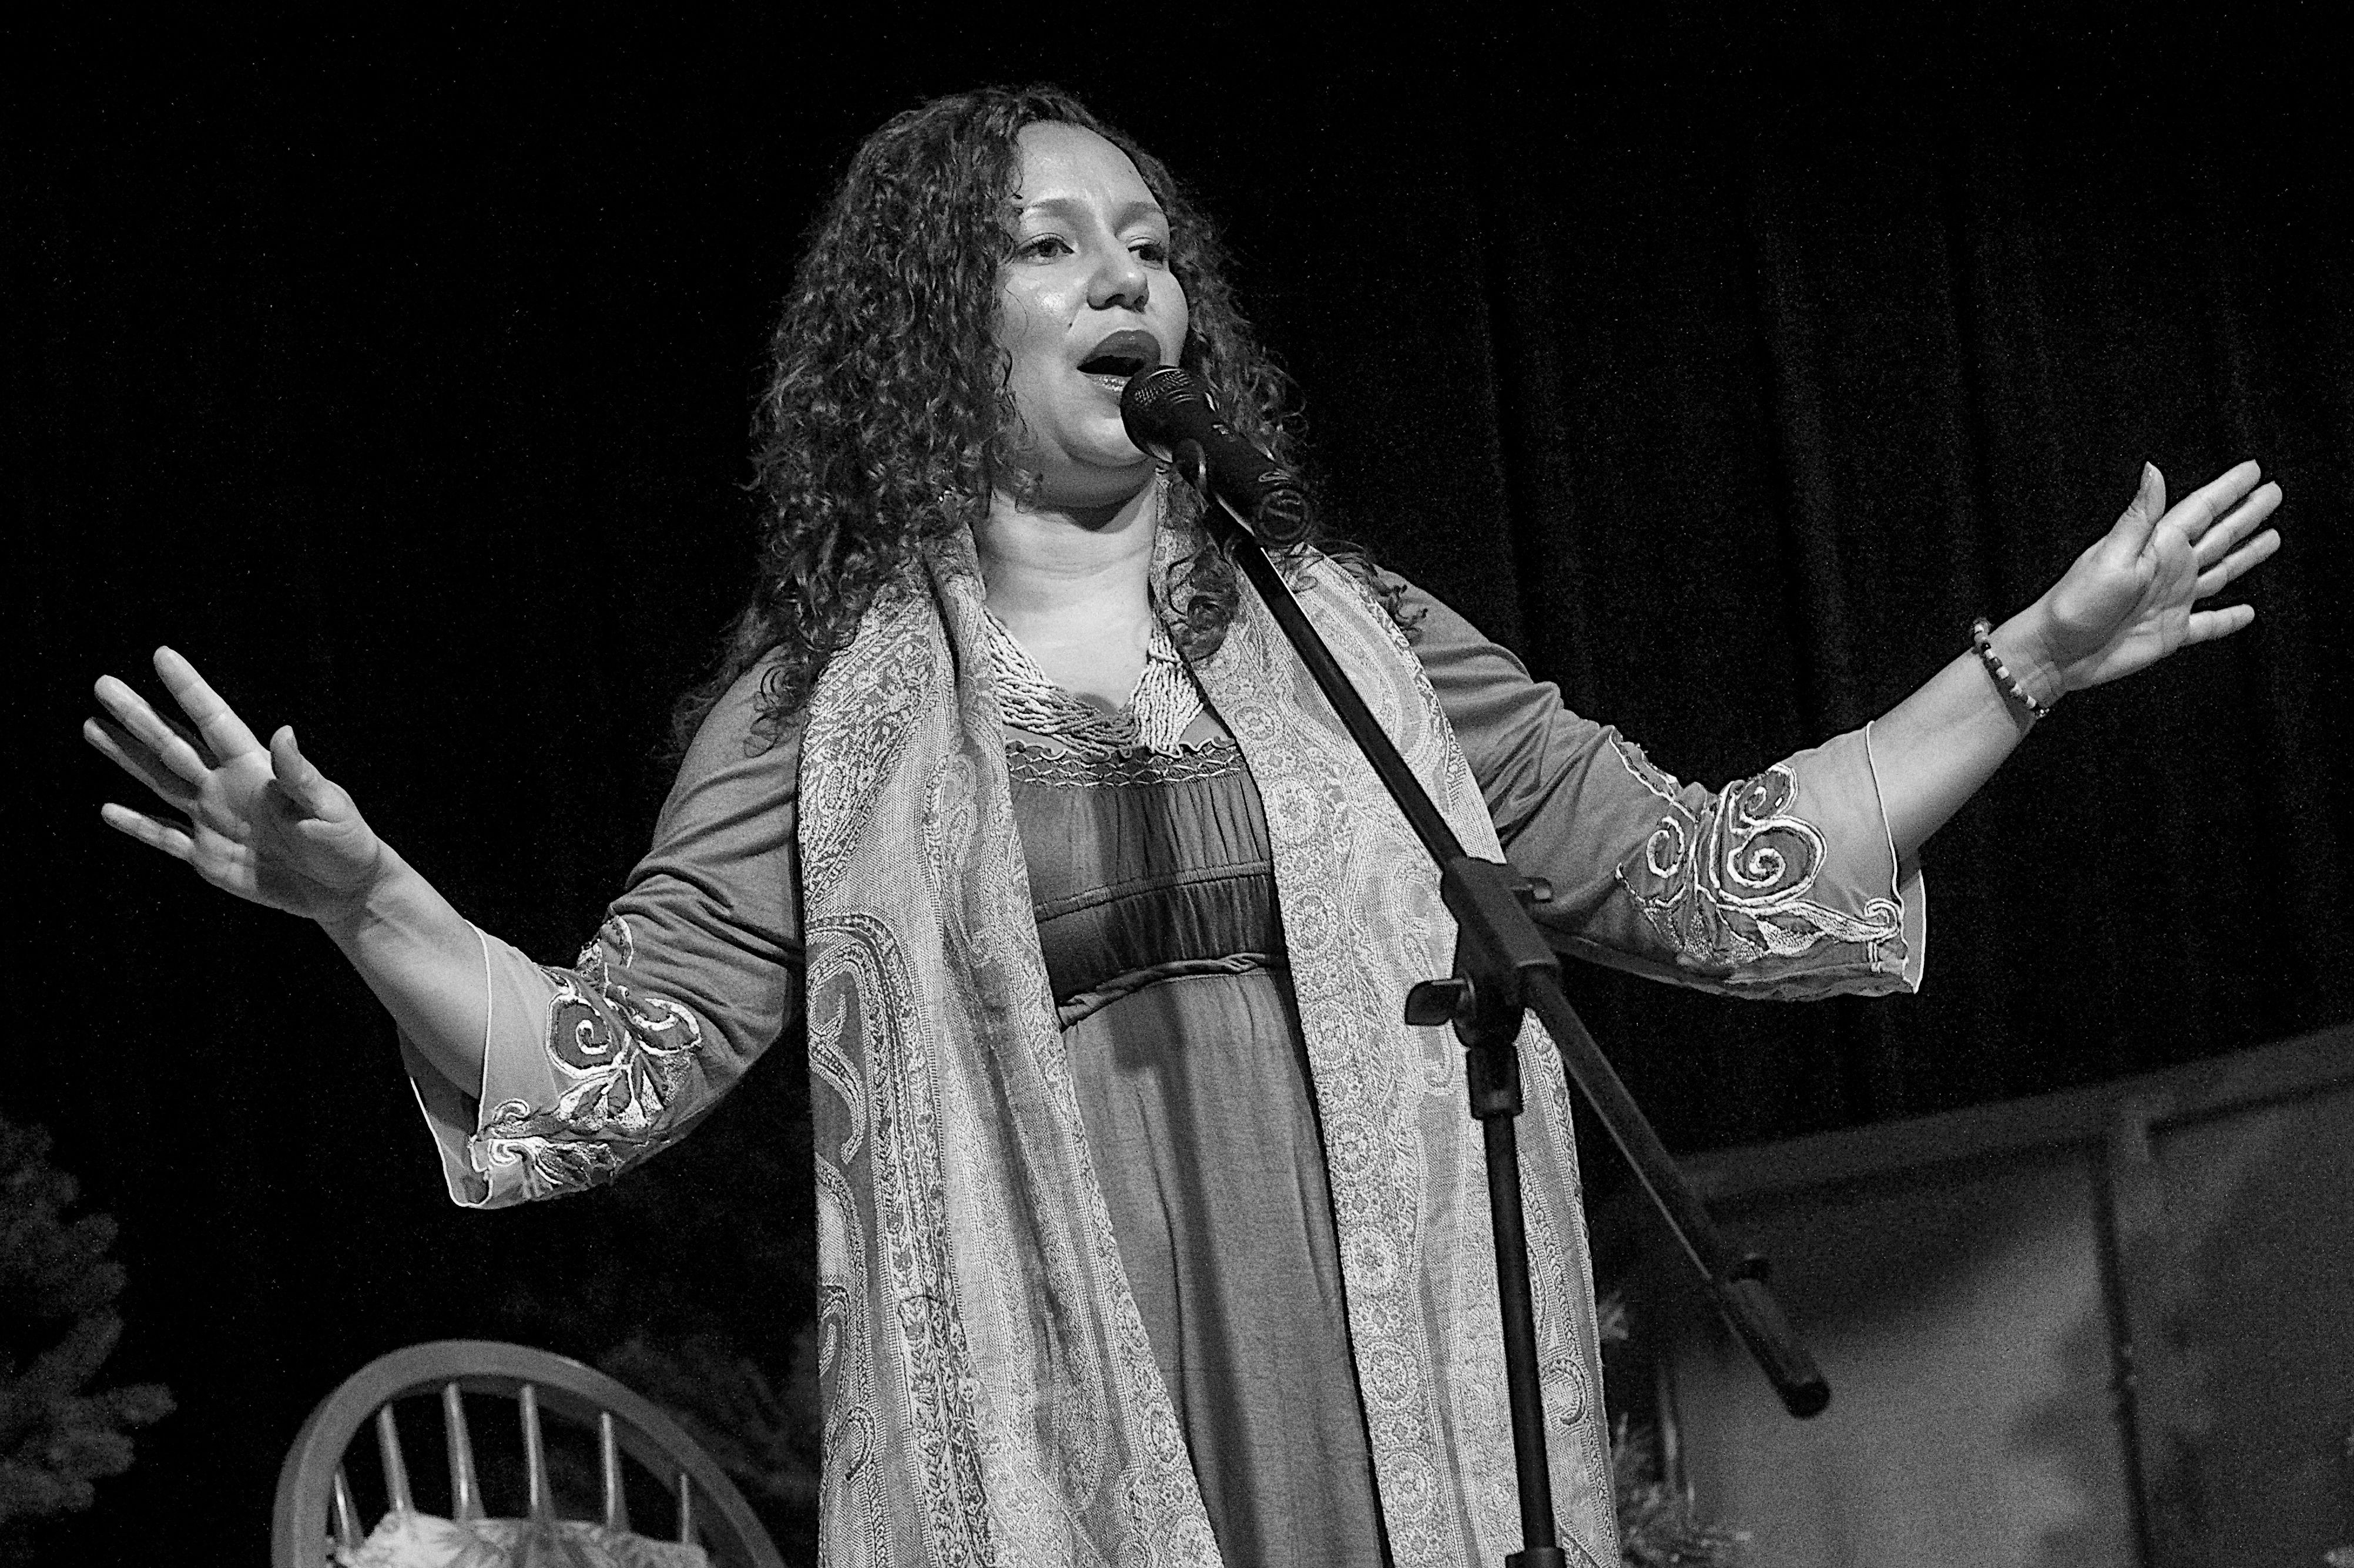
black and white, monochrome, performance art, stage, performance, singing, guitarist, tellabration, entertainment, performing arts, monochrome photography, musical theatre